Phosop

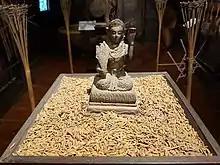
Image of Phosop the goddess of rice at Siam Society, Bangkok

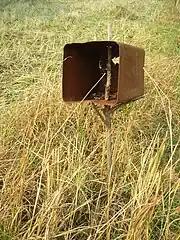
Rudimentary "Phi Na" spirit house at a rice field in Isan

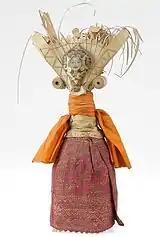
"Cili", a Balinese Dewi Sri effigy made with lontar palm leaves.

Phosop or Phaisop is the rice goddess of the Thai people. She is a deity more related to ancient Thai folklore than a goddess of a structured, mainstream religion. She is also known as "Mae Khwan Khao" ("Mother of Rice Prosperity").